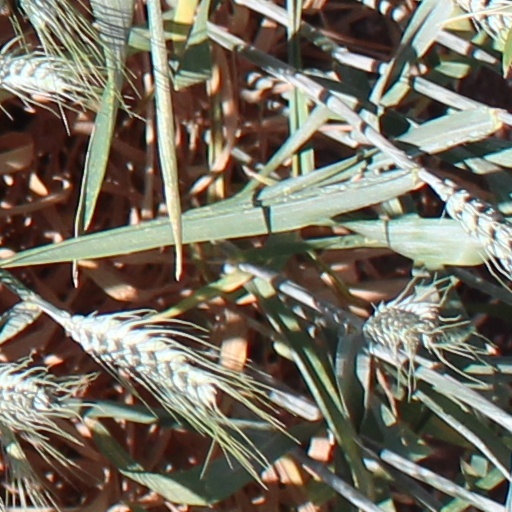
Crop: wheat